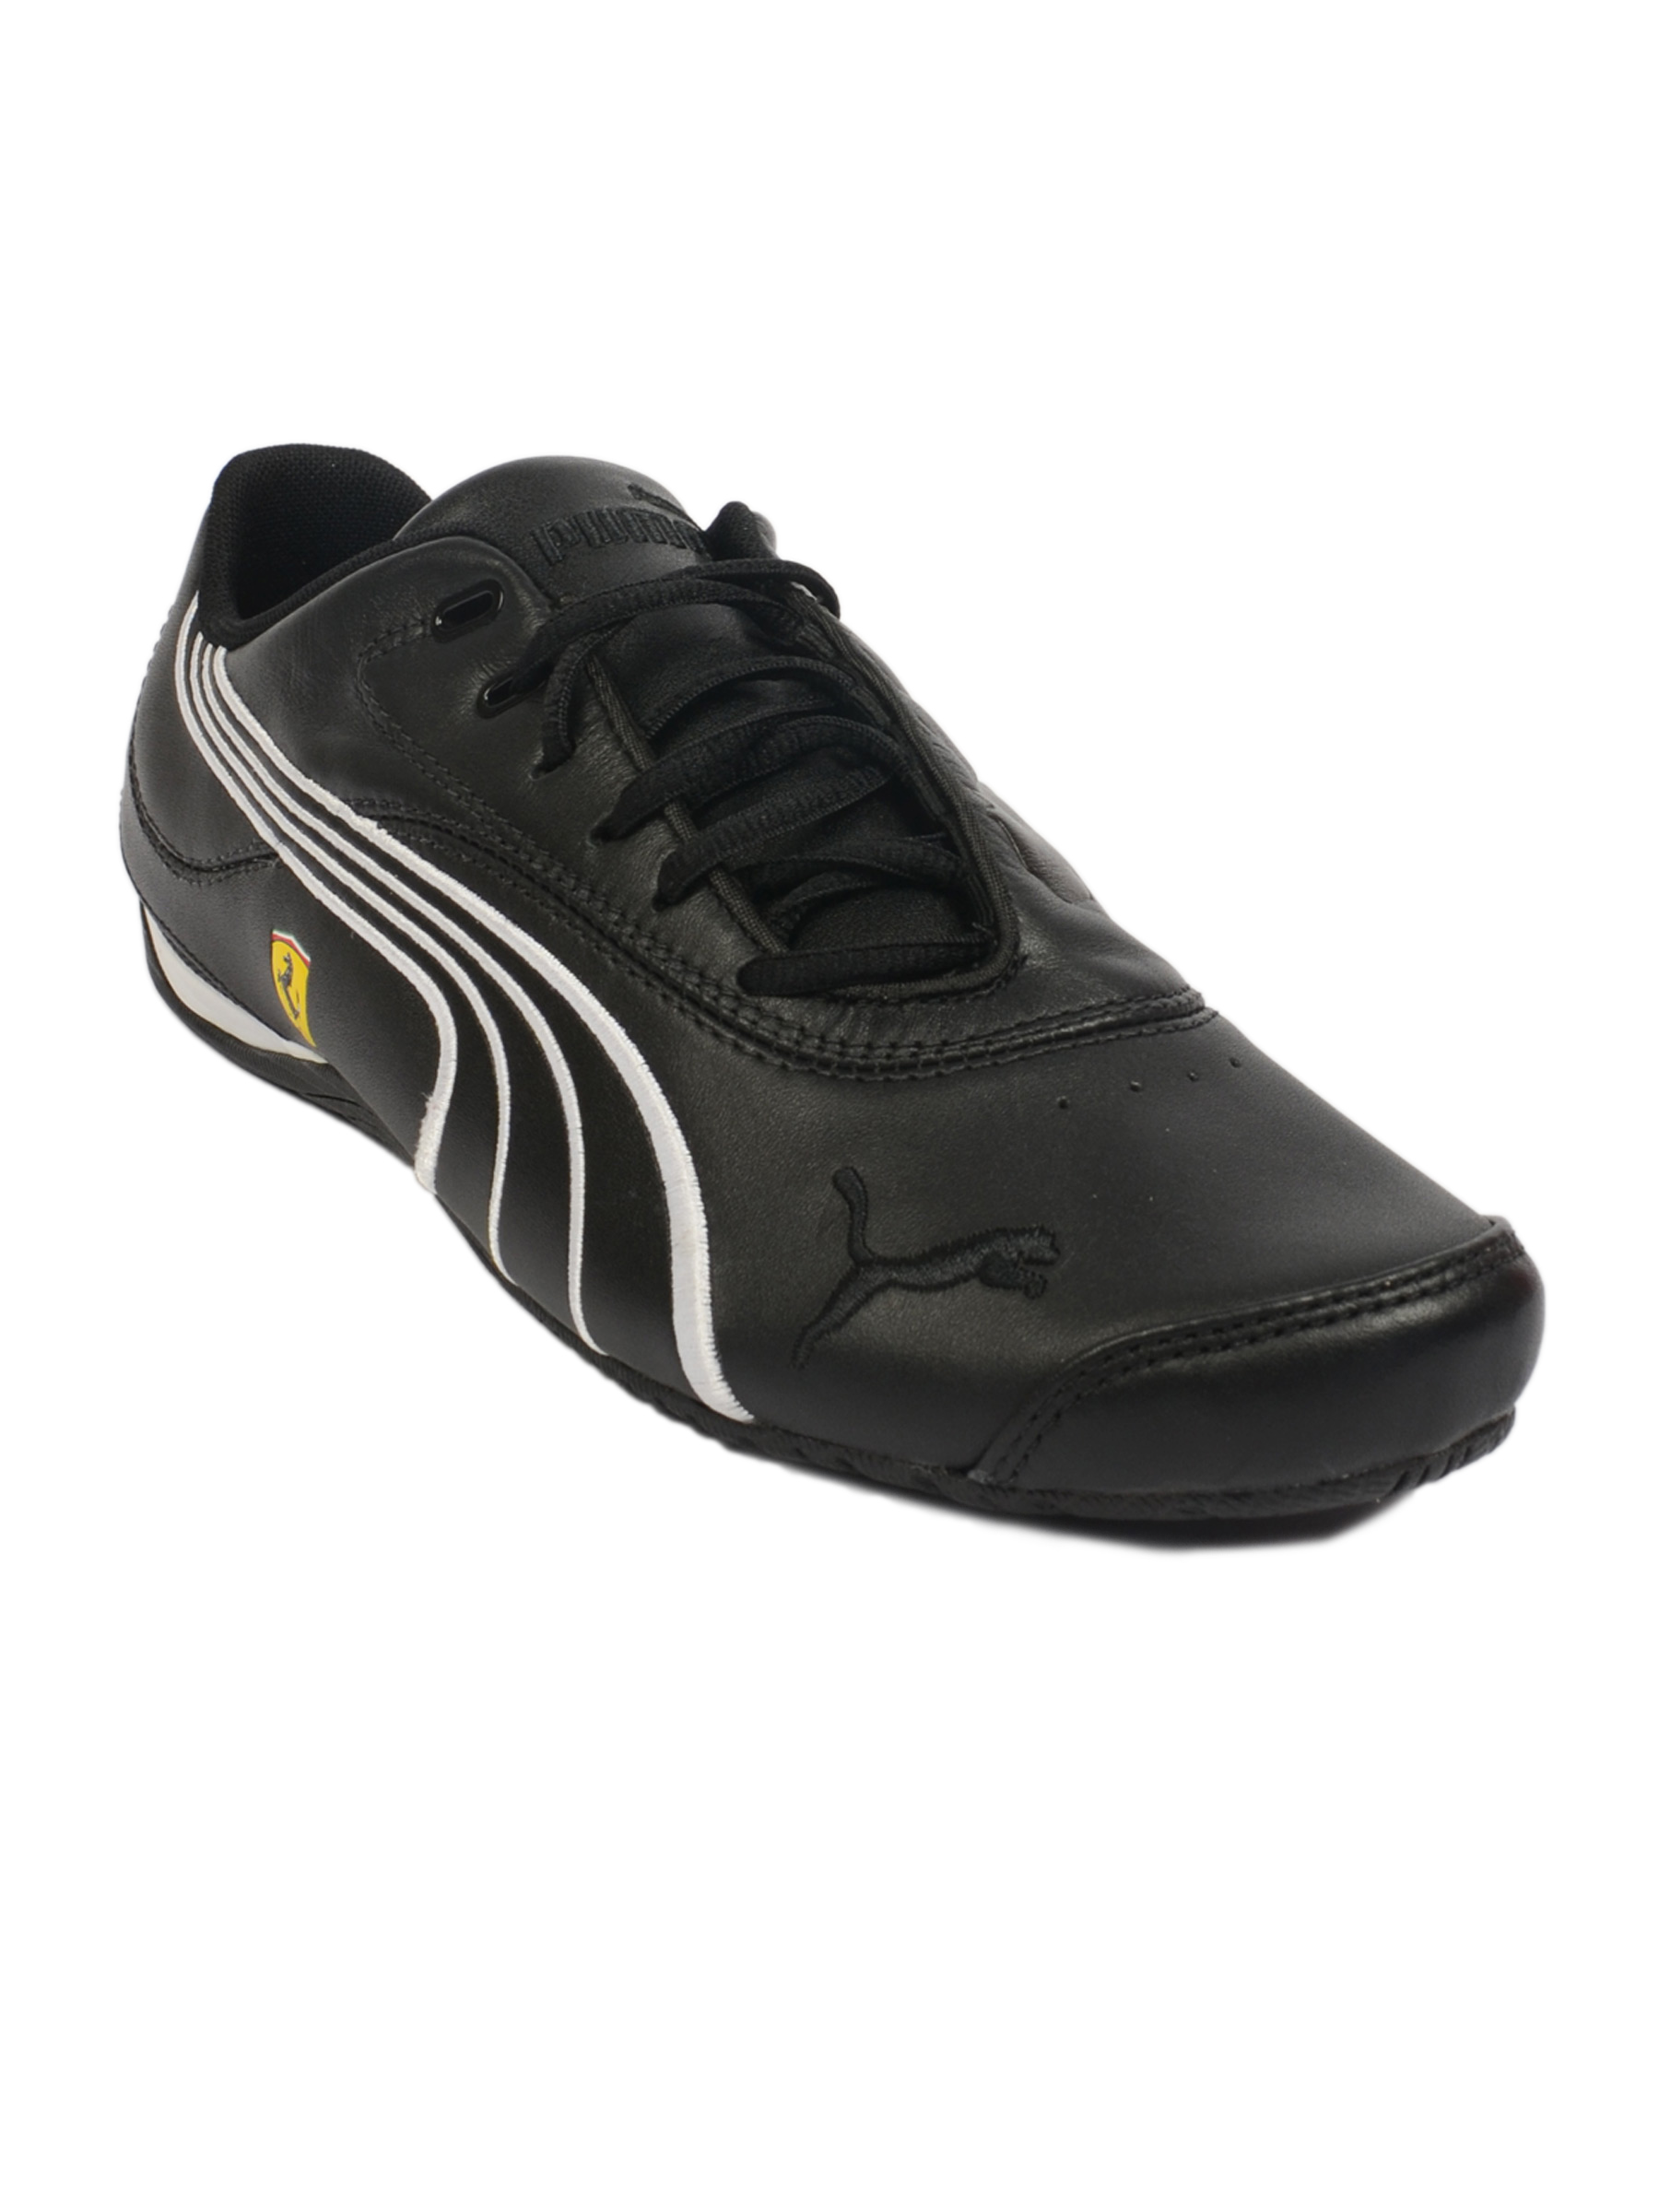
Puma Men Drift Cat III SF NM Black Sports Shoes
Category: Footwear / Shoes / Sports Shoes
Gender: Men
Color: Black
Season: Fall 2011
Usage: Sports